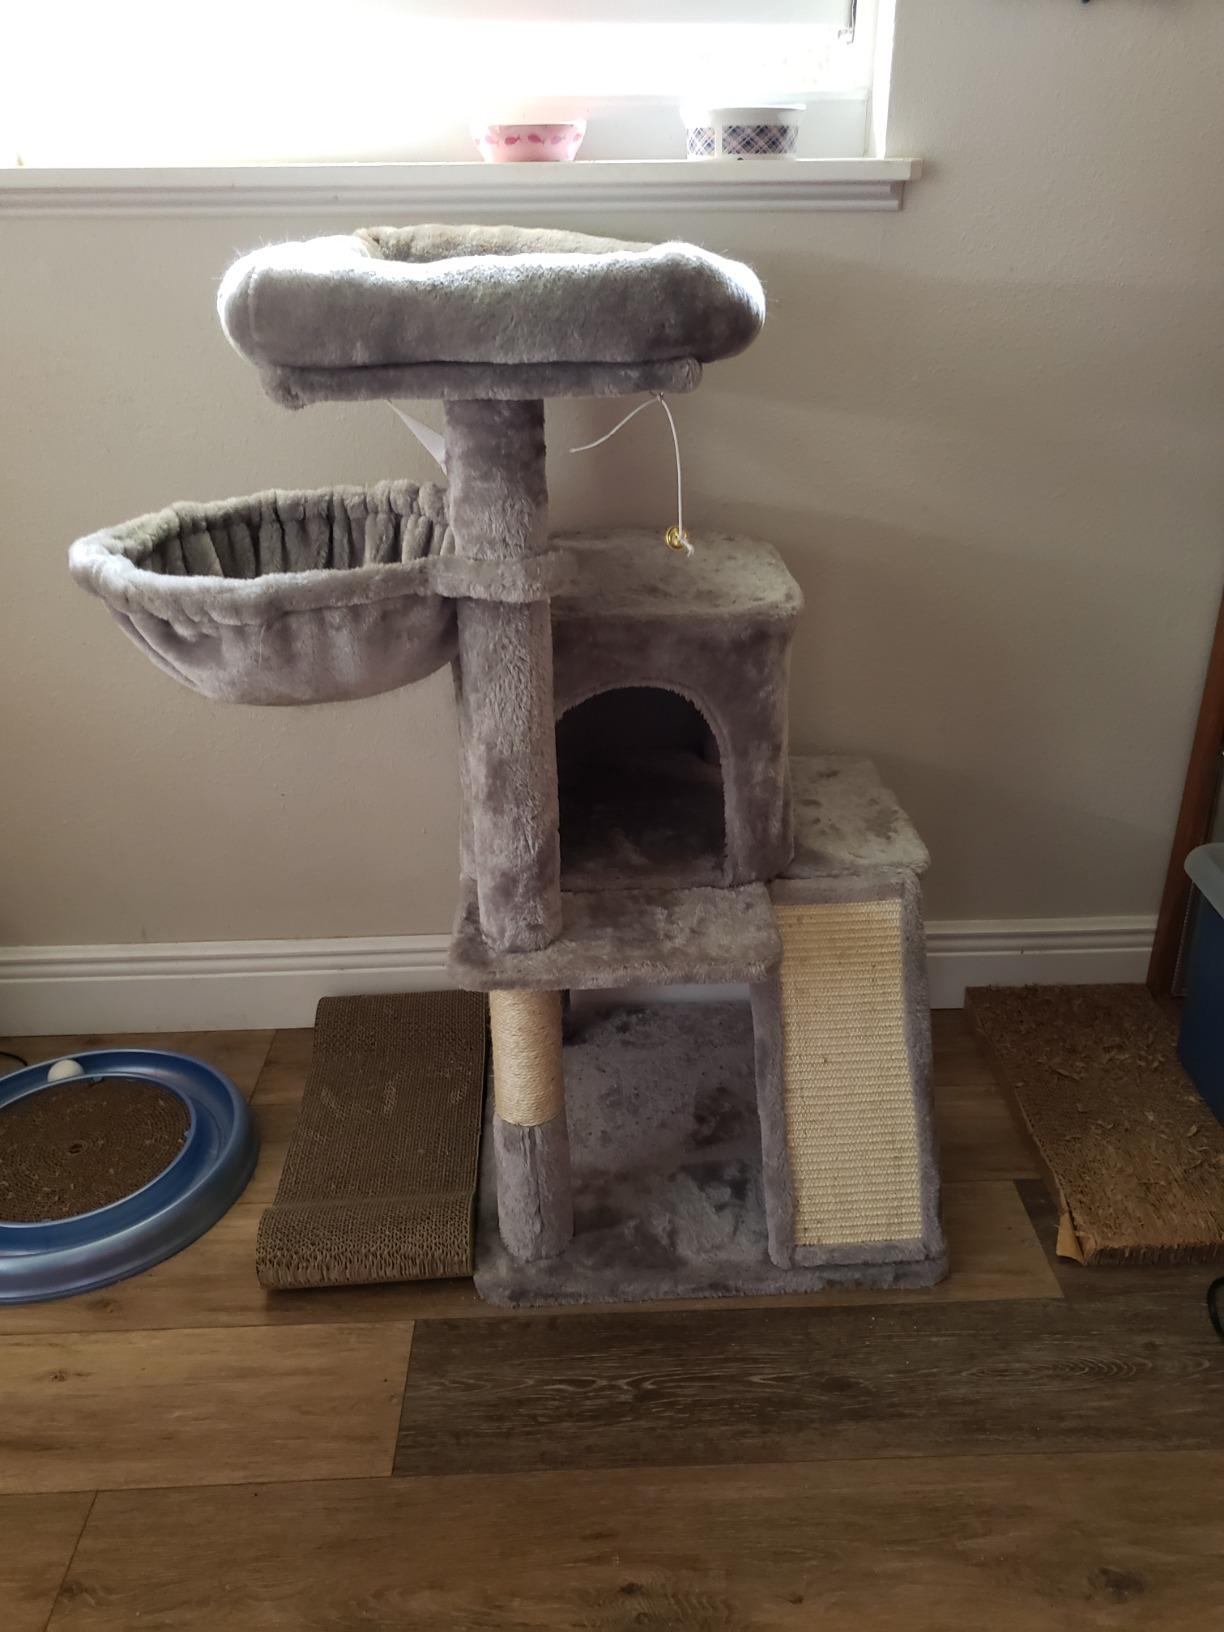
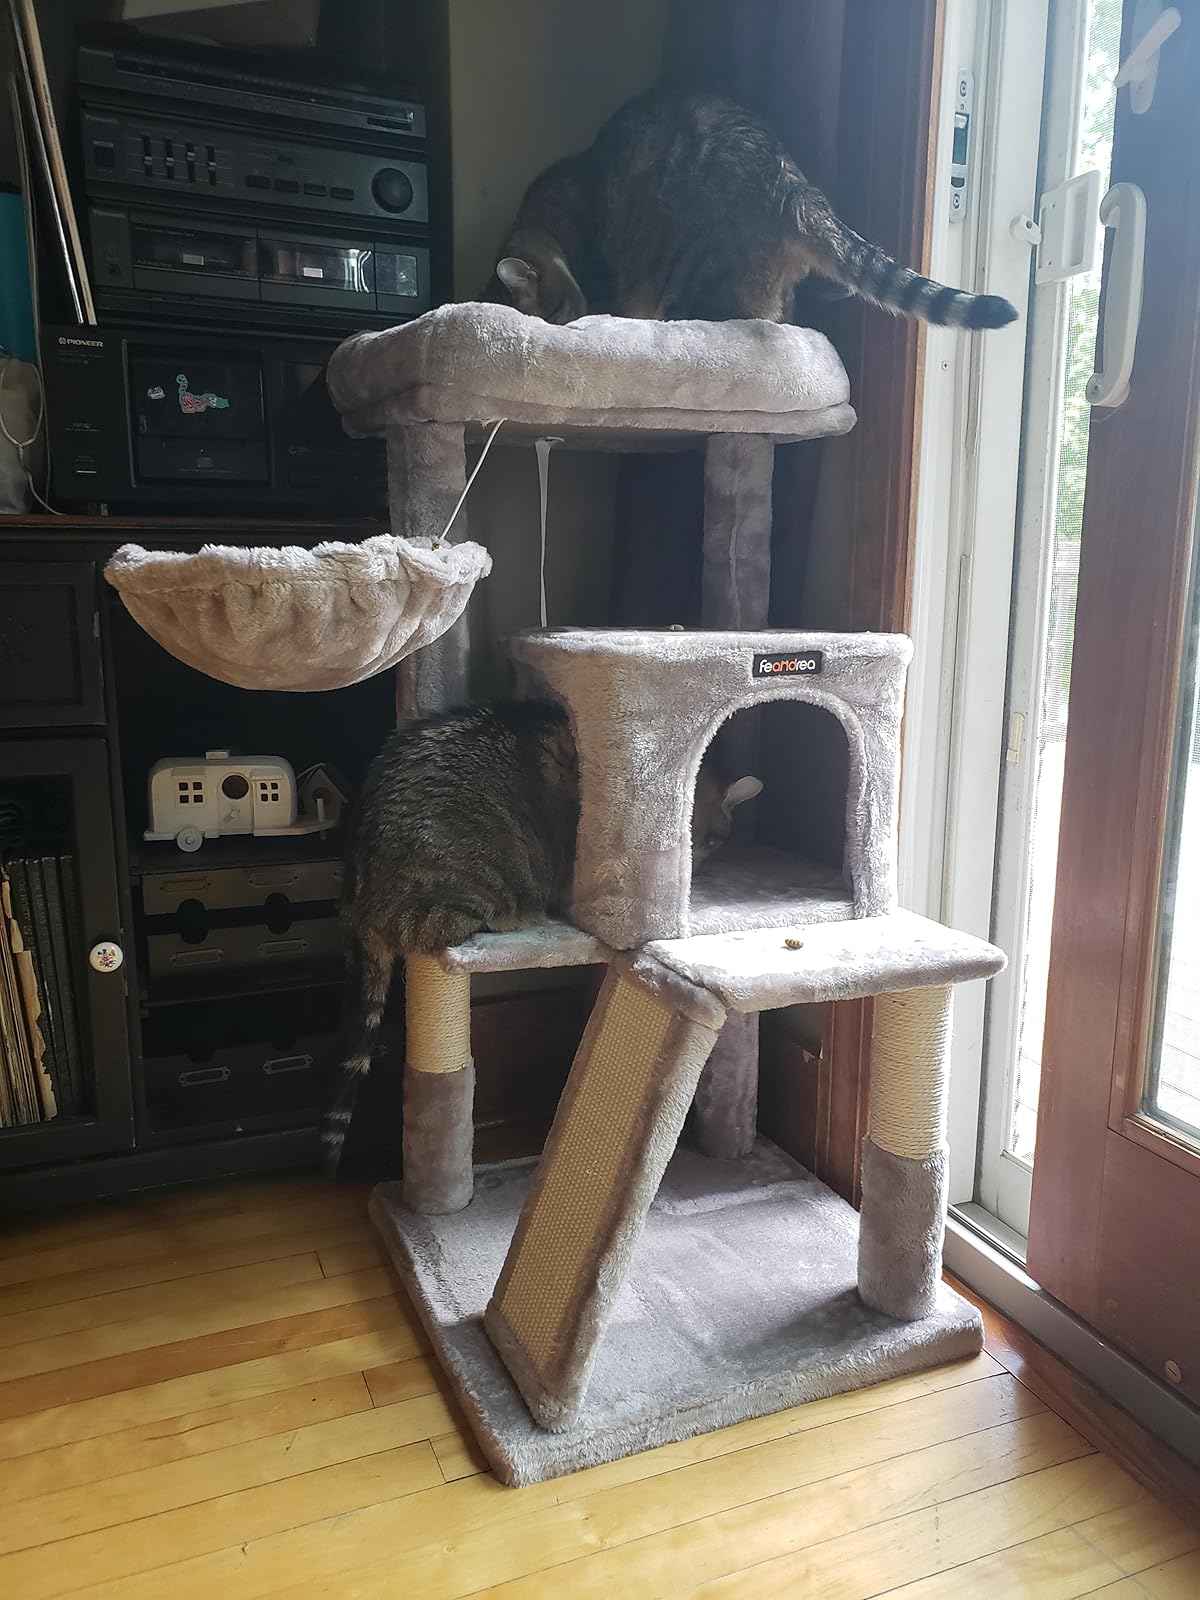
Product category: items_cat tree
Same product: yes